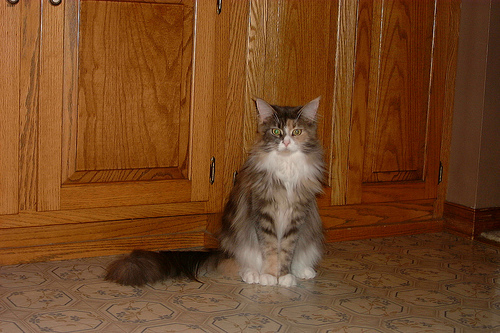
Animal: cat
Breed: maine_coon